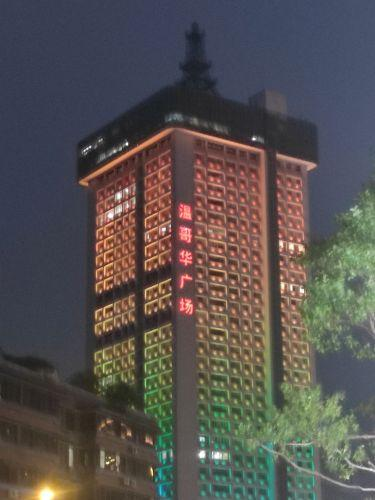
地标名称：温哥华广场
所在城市：成都市·金牛区